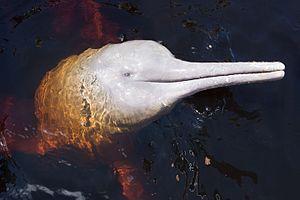
L’Équateur, en forme longue la république d'Équateur ou république de l'Équateur, est un pays d'Amérique du Sud, frontalier du Pérou au sud et à l'est et de la Colombie au nord-nord-est, baigné à l'ouest par l'océan Pacifique. Ses habitants sont appelés les Équatoriens. Sa superficie est de 283 520 km², partagée en trois grandes régions : la côte du Pacifique, où se trouve la ville de Guayaquil, la partie andine du pays, où se trouve la capitale et la principale ville du pays, Quito, et l'Amazonie équatorienne, dans l'est du pays. Les deux premières de ces régions concentrent l'essentiel de la population et de l'activité économique du pays, tandis que la partie amazonienne, moins peuplée, recèle des ressources significatives en hydrocarbures, ainsi qu'une biodiversité extrêmement importante. À ces trois régions continentales, il faut ajouter une région insulaire formée par les îles Galápagos, situées dans l'océan Pacifique à un millier de kilomètres à l'ouest de la côte.